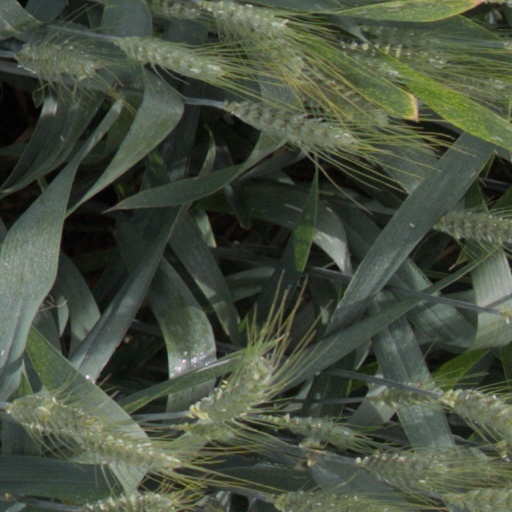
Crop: wheat